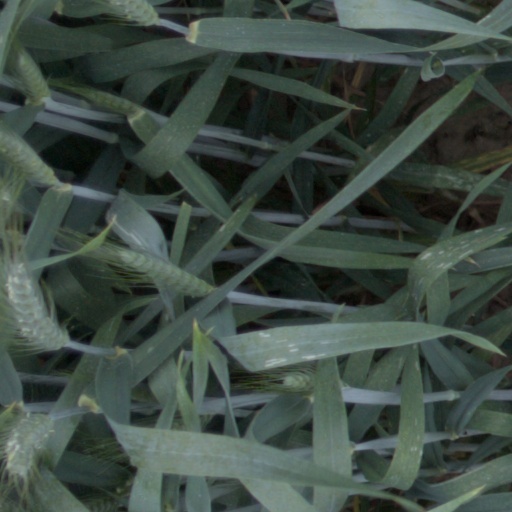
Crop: wheat